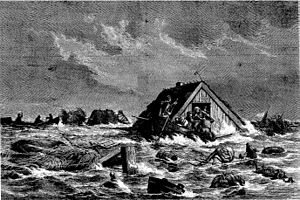
Stormfloden 1872
Stormfloden Sydfalster 13. november 1872. Fra Illustreret Tidende 1. december samme år
Ved Stormfloden 12. -14. november 1872 blev store dele af Lolland og Falster oversvømmet, 80 omkom og 50 skibe strandede på Sjællands østkyst. Også andre øer og lavvandede områder langs Øresund, Jyllands østkyst og de jyske fjorde var hårdt ramt af oversvømmelsen; her måltes den højeste vandstand til 3,3 m over dagligt vande. Også Bornholm blev hårdt ramt. Det var den største stormflodskatastrofe i Danmark i nyere tid.